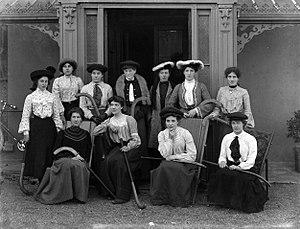
Le hockey sur gazon est un sport collectif de balle mettant aux prises deux formations de onze joueurs équipés d'une crosse.